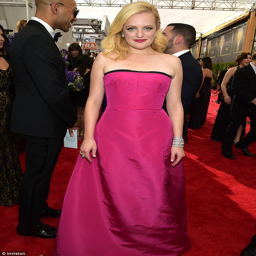
pretty in pink : actor donned a gorgeous pink gown to the awards ceremony